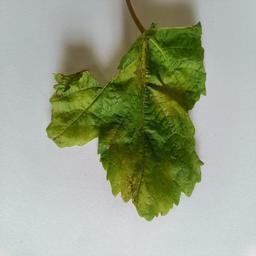
Label: Downy Mildew